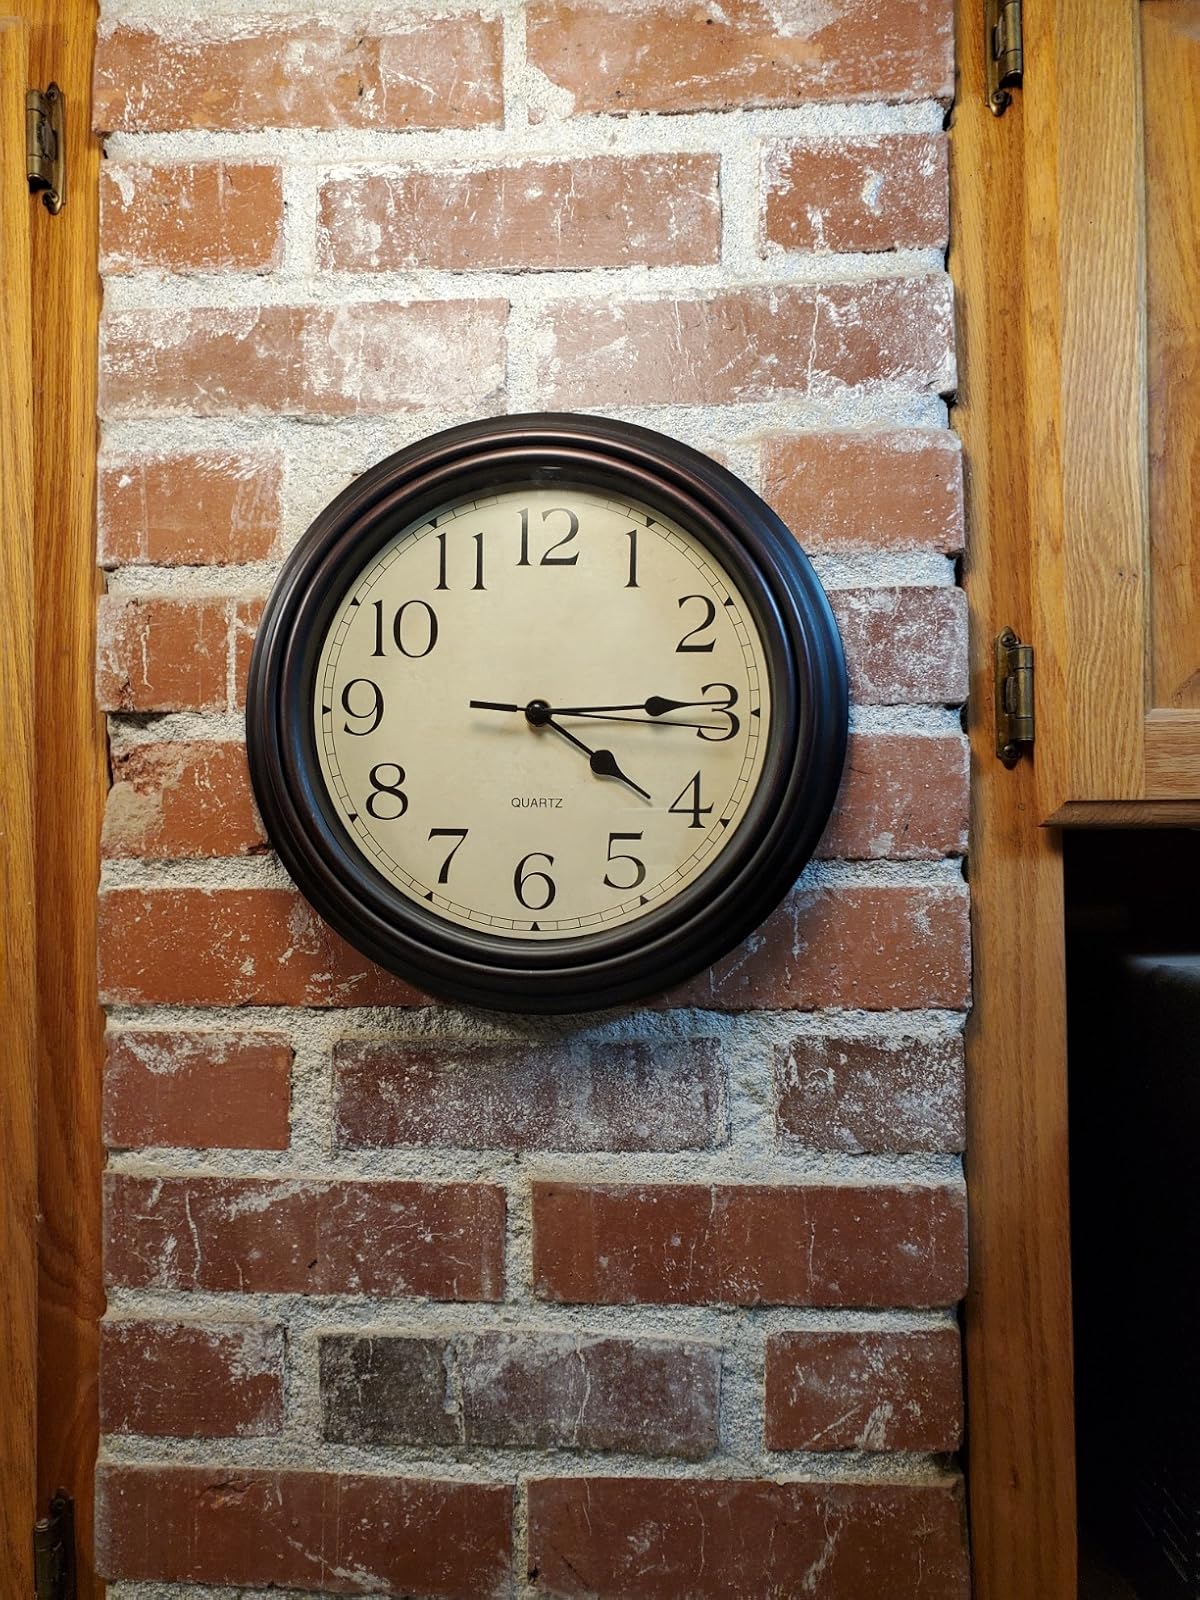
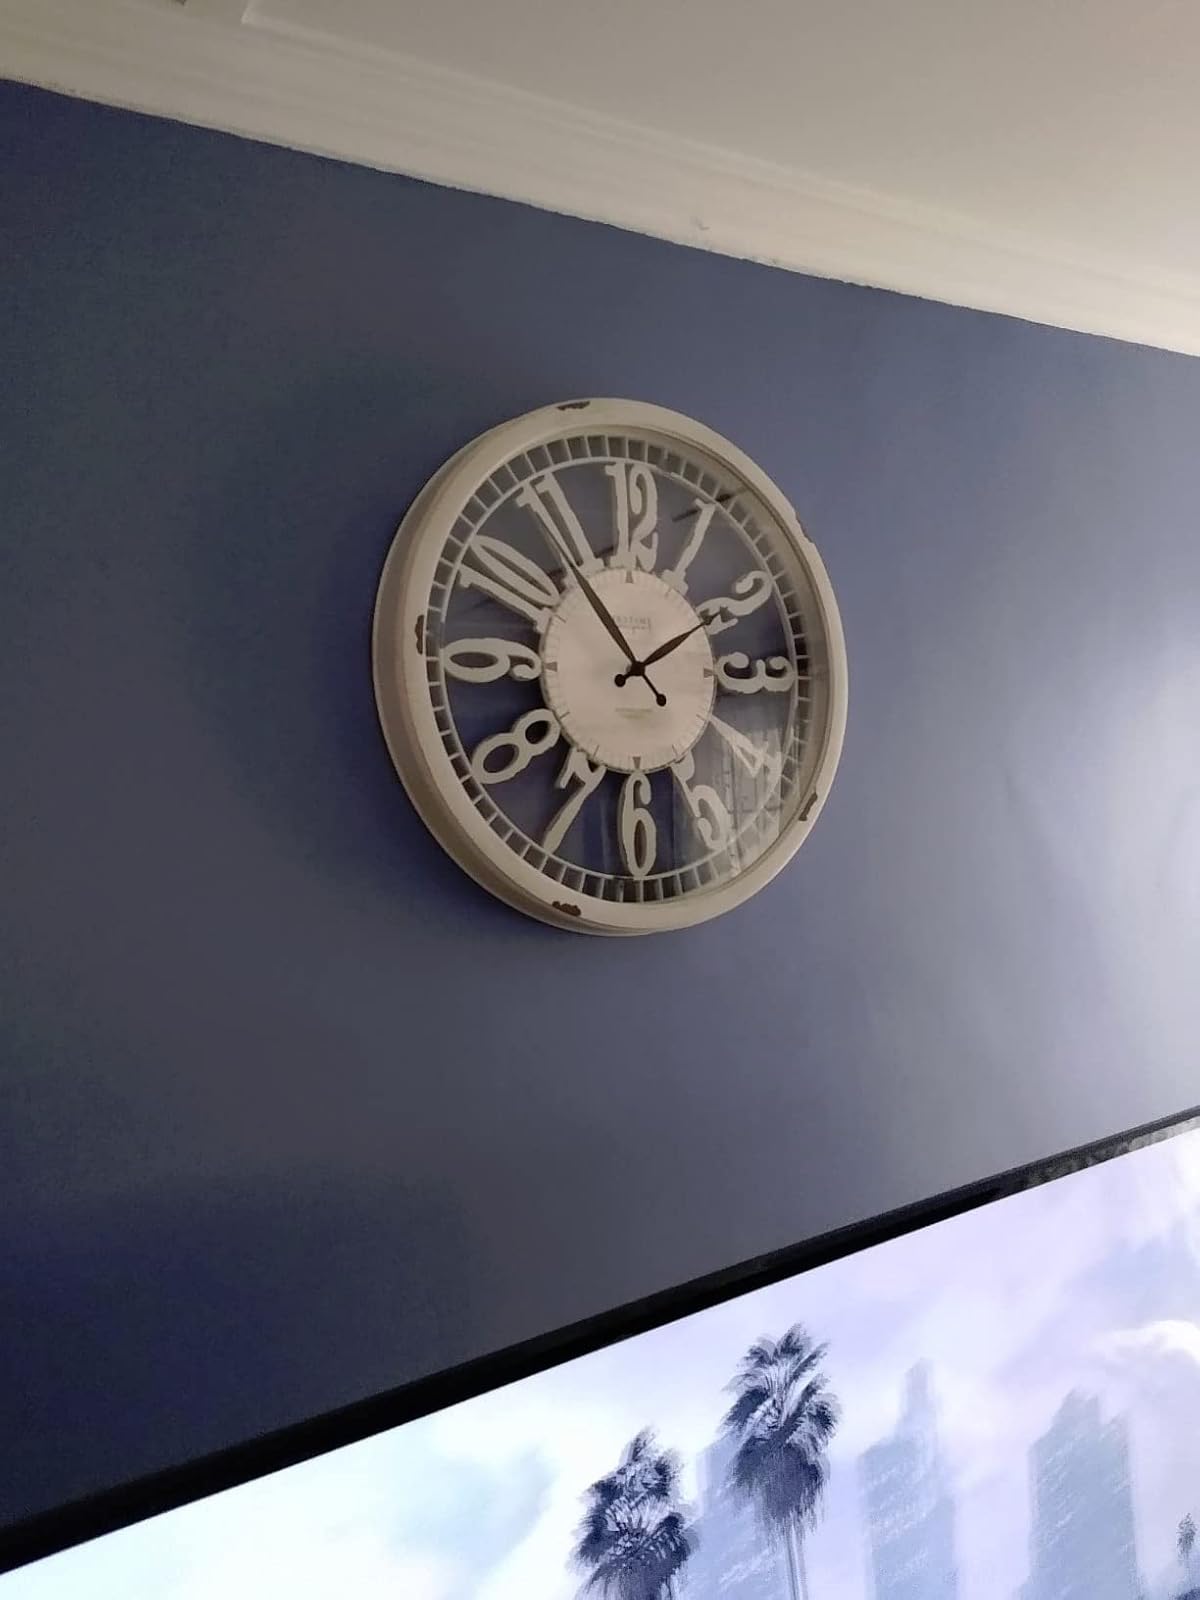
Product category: clock
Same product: no